Affoltern (Zürich)

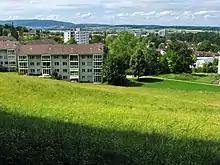
Affoltern as seen from Käferberg

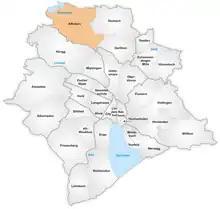
The quarter of Affoltern in Zurich.

Affoltern is a quarter in district 11 in Zürich, located in the Glatt Valley (German: "Glattal").